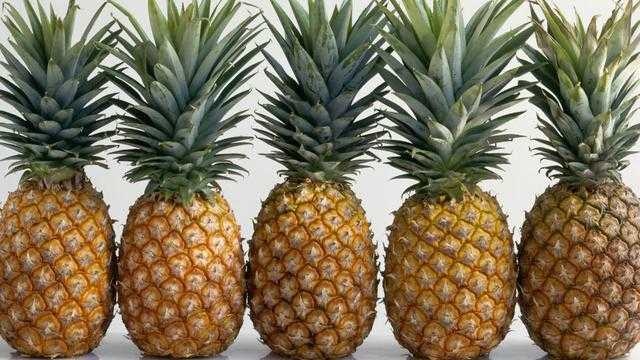
Label: Pineapple